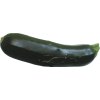
Label: dark_zucchini